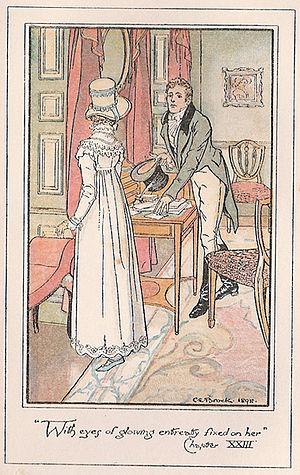
Persuasion (Jane Austen) ch 23. Frederick Wentworth montre à Anne une lettre sur le secrétaire, en la regardant avec insistance."
Anne Elliot est un personnage de fiction créé par la femme de lettres britannique Jane Austen. Elle est à la fois le personnage central et la narratrice secondaire du roman Persuasion, publié en 1818, après la mort de l'auteur.
L'univers romanesque de Jane Austen comporte des aspects historiques, géographiques et sociologiques spécifiques à l'époque et aux régions d'Angleterre où se déroule l'action de ses romans.